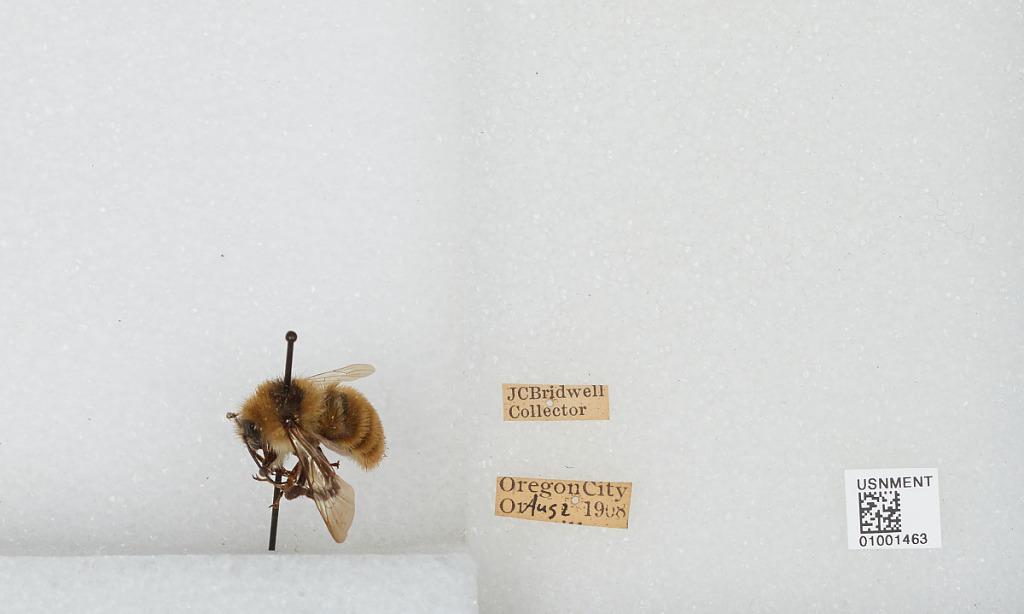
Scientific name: Bombus (Subterraneobombus) appositus Cresson
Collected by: J. Bridwell
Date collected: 1908-8-2
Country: United States
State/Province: Oregon
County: Clackamas
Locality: Oregon City
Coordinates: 45.3572, -122.607